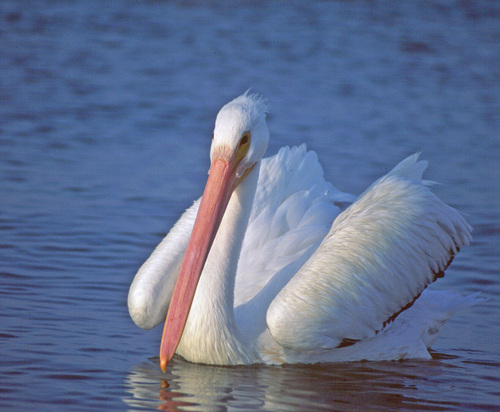
a large water bird with a long pink beak and white plumage rests on the water.
this is a large white bird with a long neck and a very long, pink beak.
a large bird with an extremely large pink beak, covered in white feathers over its entire body.
this bird is white in color with a very large pink beak, and black eye rings.
this majestic, white waterbird has a huge, thin beak that curves at the end.
a large bird with a long orange bill and white feathers.
this bird has a belly that is white and a long pink bill
this bird is white with black and has a long, pointy beak.
this bird has a long pink peak with a white crown and a long white throat.
this bird has a very long orange bill, with a long neck.
Species: White Pelican